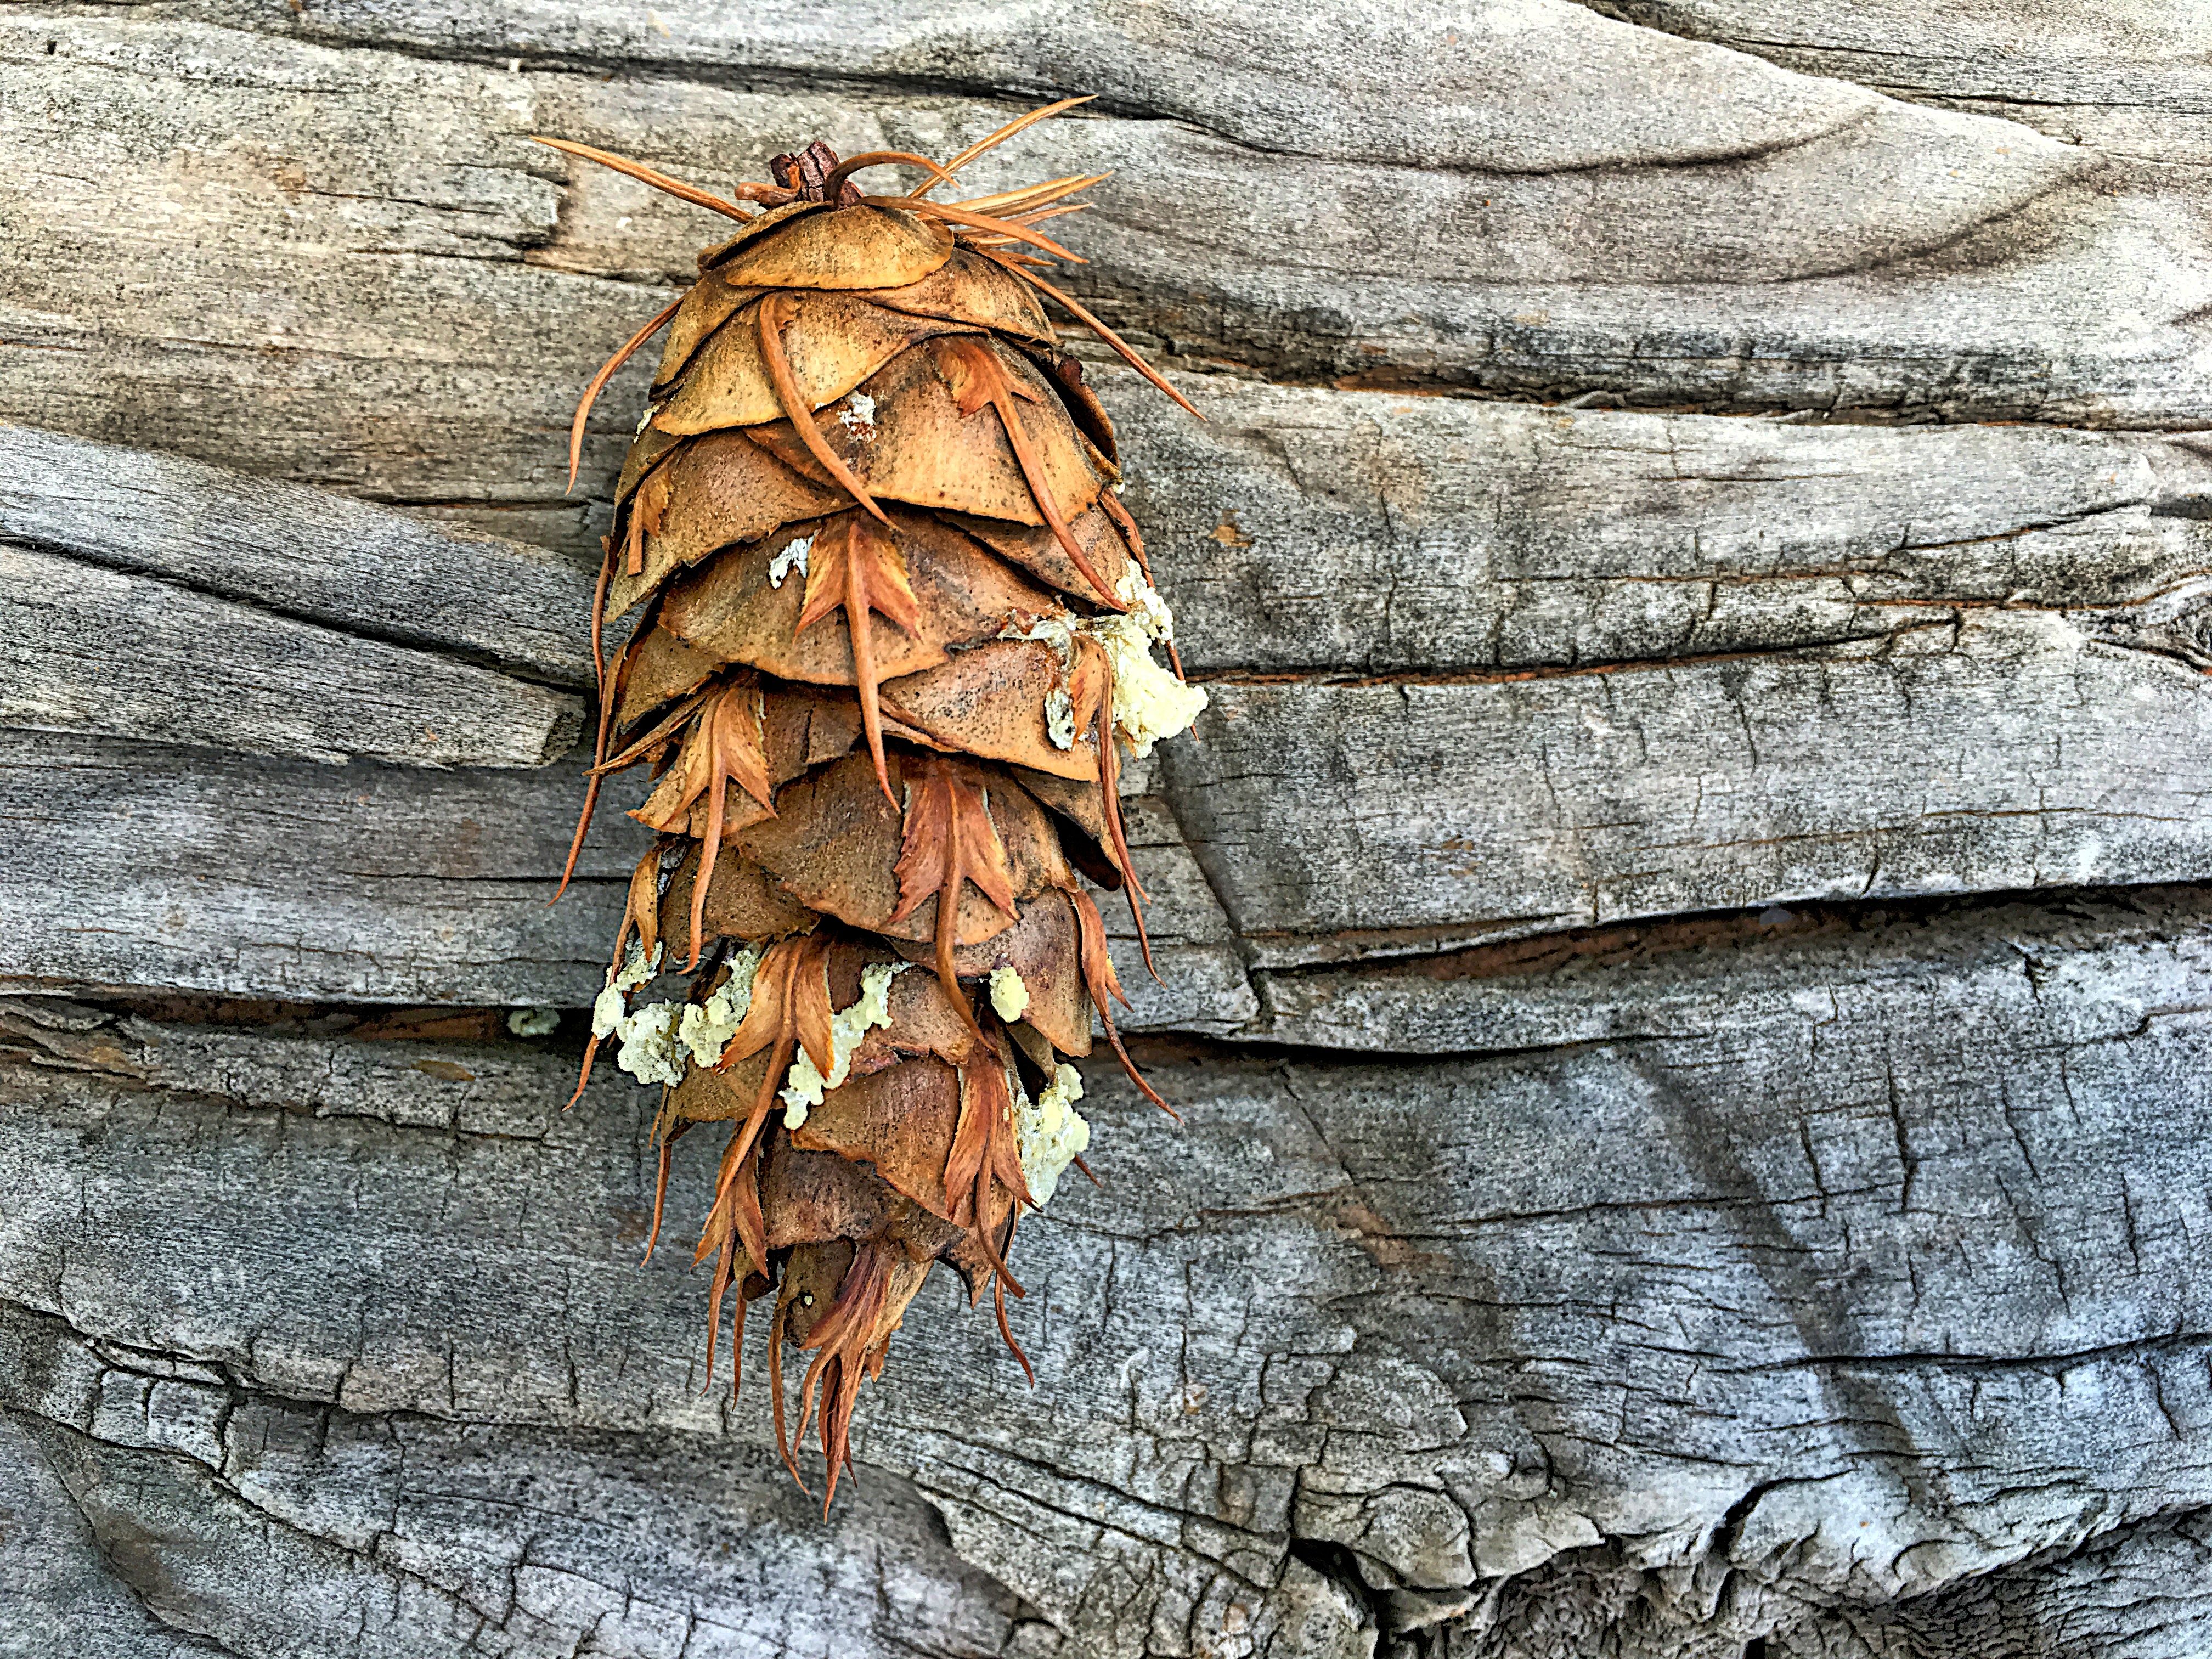
tree, nature, branch, plant, wood, leaf, flower, trunk, produce, autumn, flora, season, conifer, close up, carving, 2016366, woody plant, land plant